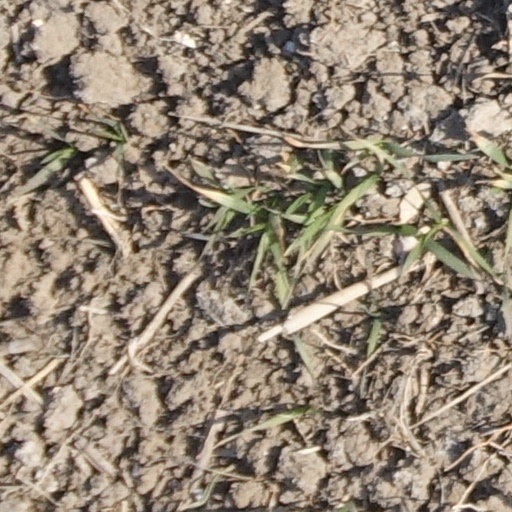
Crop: wheat